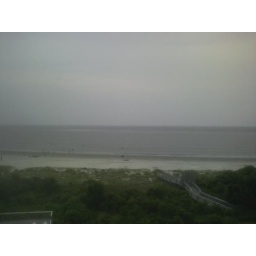
View from the deck on the roof of the house im staying in